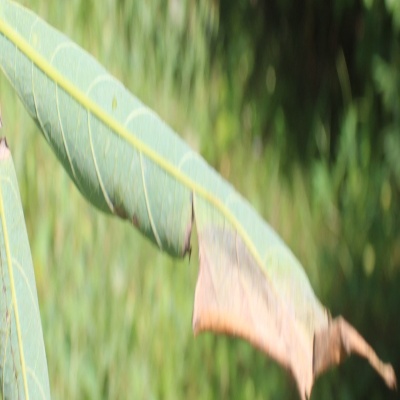
Crop: Cassava
Condition: bacterial blight